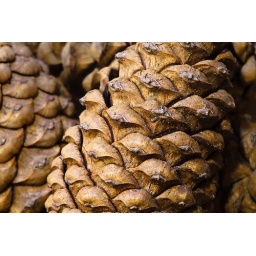
Aw Nuts!I saw these littered all over the ground near the bus stop